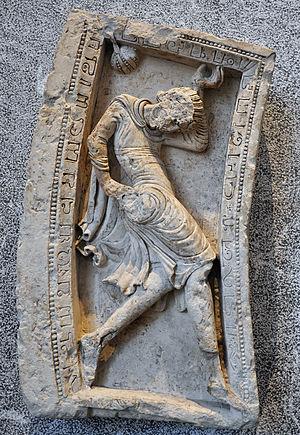
Jongleur, bas-relief en calcaire, 3ème quart du 12ème siècle, proviendrait de l'ancienne église Saint-Pierre-le-Puellier à Bourges. Musée des Beaux-Arts de Lyon.
Le département des sculptures du musée des Beaux-Arts de Lyon conserve 1 300 sculptures réalisées selon différentes techniques et couvrant une période chronologique allant du Moyen Âge au XXᵉ siècle. On y note deux points forts : le Moyen Âge et la Renaissance d'une part et le XIXᵉ et le début du XXᵉ siècle de l'autre.